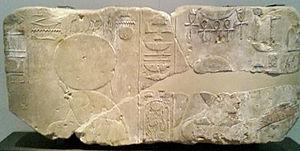
Bloc de Berlin, représentation de Aton Horakhty et Amenhotep IV
Les dieux et déesses de l’Égypte antique représentent une foule considérable de plus d'un millier de puissances surnaturelles ; divinités cosmogoniques, divinités provinciales, divinités locales, divinités funéraires, personnification de phénomènes naturels ou de concepts abstraits, ancêtres déifiés, démons, génies, divinités étrangères importées, etc. Le terme égyptien pour dieu est netjer et son plus ancien hiéroglyphe représente vraisemblablement un mat enveloppé de bandelettes de tissu. Pour désigner le concept de la divinité, les glyphes alternatifs sont le faucon sur un perchoir et un personnage accroupi. D'autres termes existent pour désigner une divinité, tel baou ou sekhem mais leur diffusion a été de moindre importance.